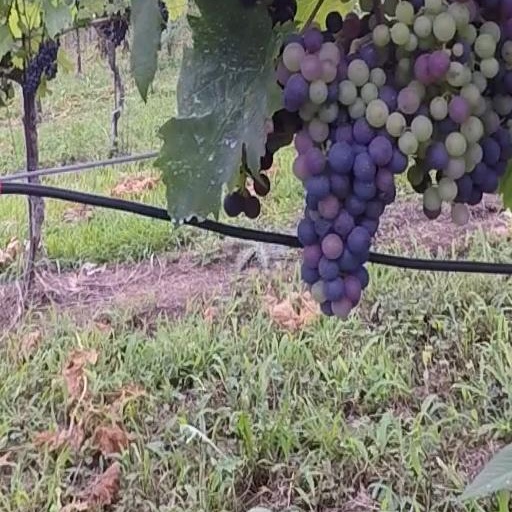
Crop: grape